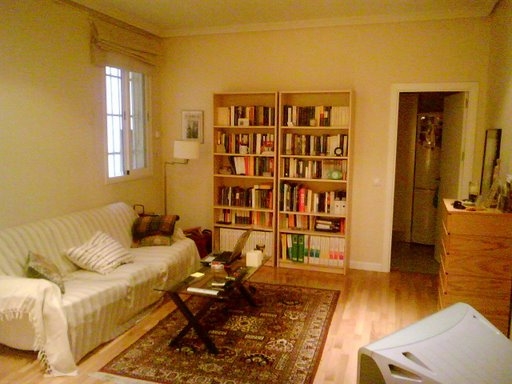
Room type: livingroom